Zhao Cangbi

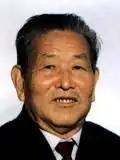

Zhao Cangbi (Chinese: 赵苍壁; Pinyin: Zhào Cāngbì; 1916–1993) was a Chinese official, Minister of Public Security from 1978 to 1983.